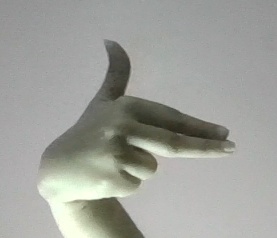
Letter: ghain